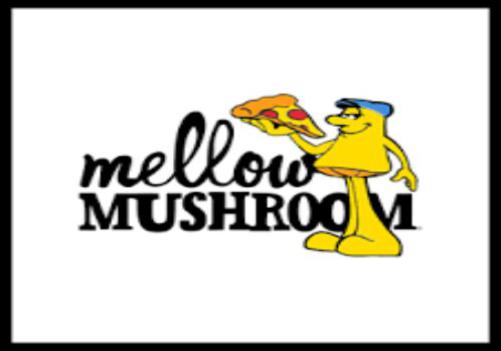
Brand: mellow mushroom
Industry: Food